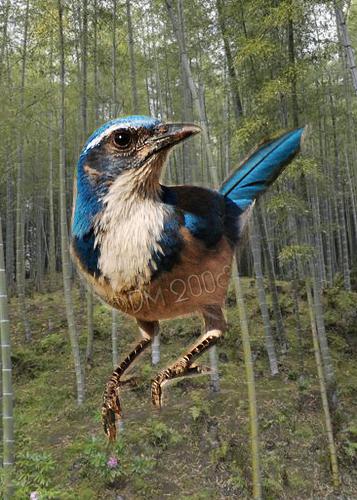
Bird species: Florida_Jay
Bird type: landbird
Background: land